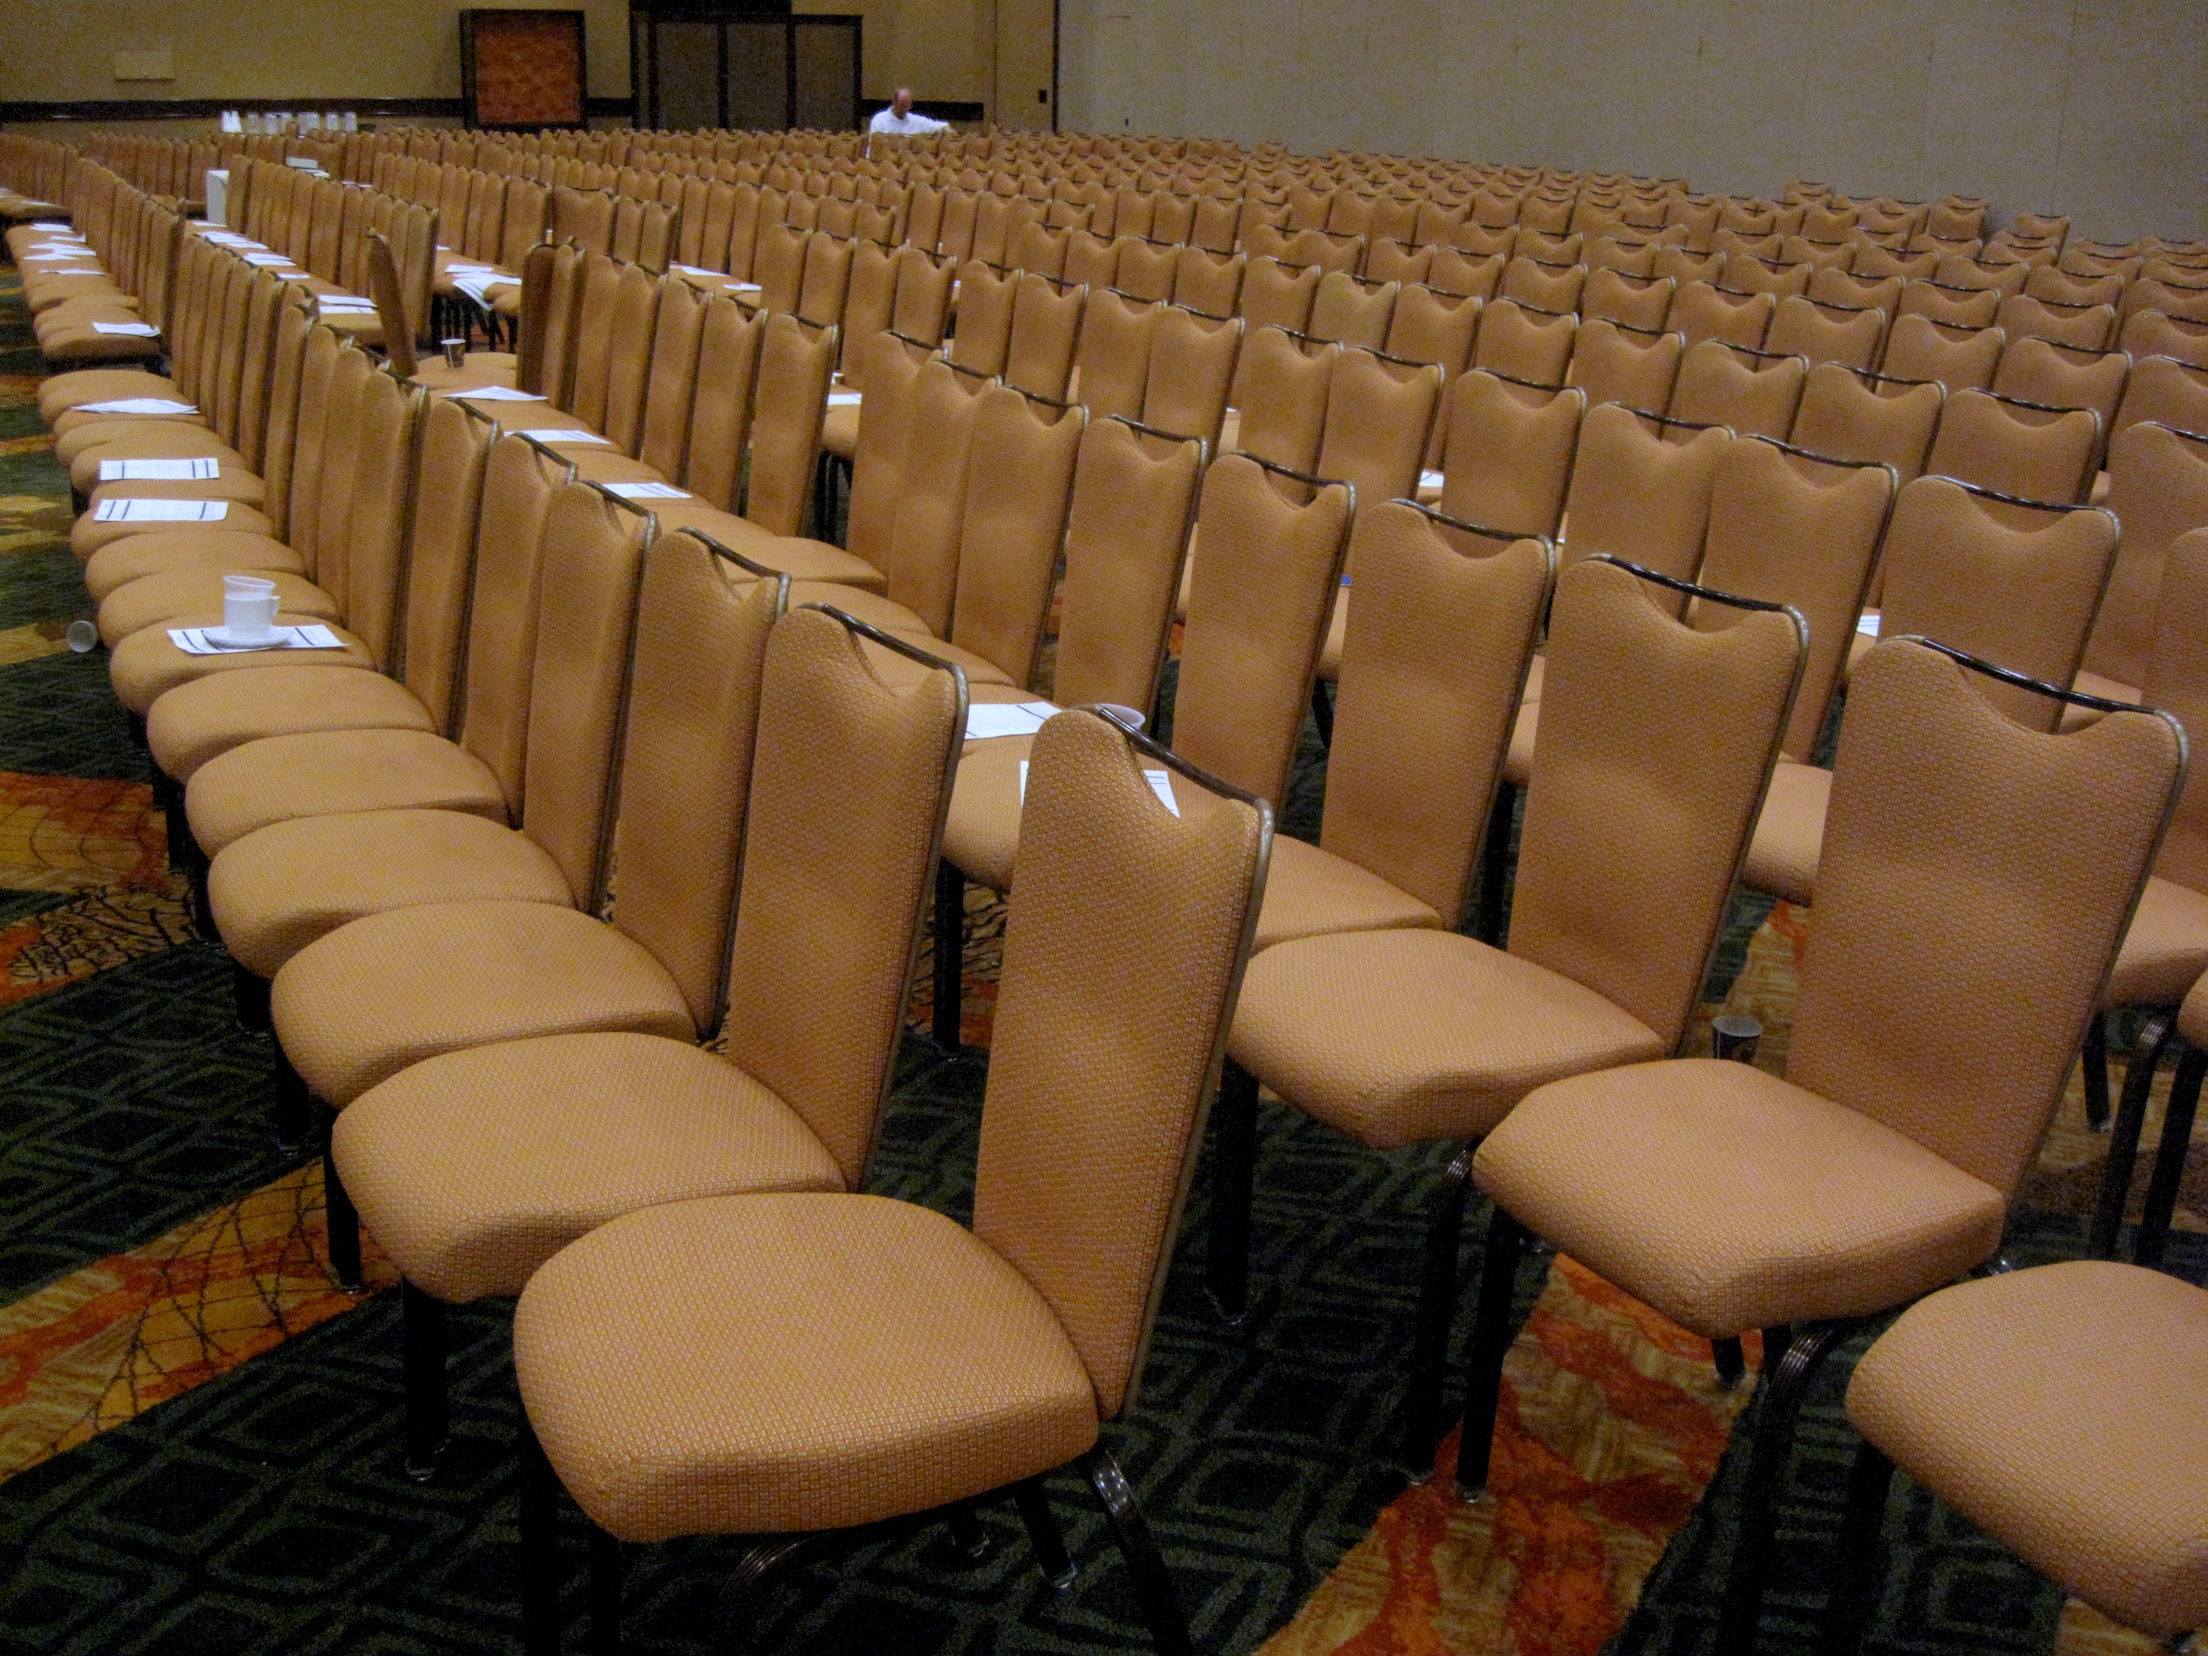
auditorium, chair, furniture, room, edmedia, 77285mm